Colonia Insurgentes Mixcoac

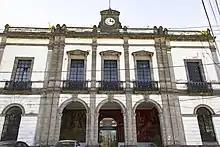
Centro Cultural Juan Rulfo

Colonia Insurgentes Mixcoac, or simply Insurgentes Mixcoac, is a neighborhood located in Benito Juárez, Mexico City.